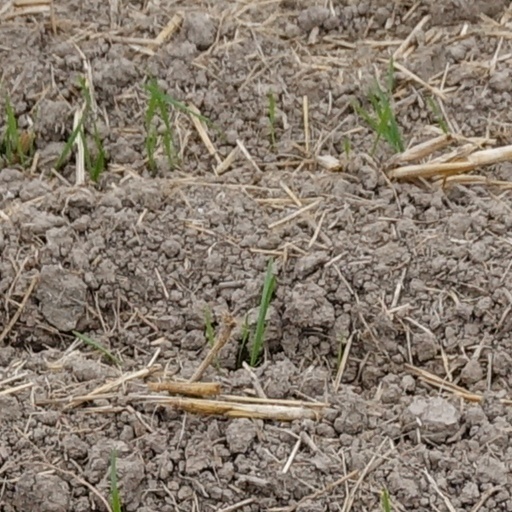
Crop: wheat